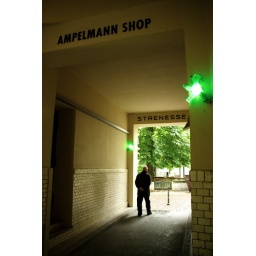
Man walking towards Ampelmann shop, the cute little crosswalk guy in Berlin.